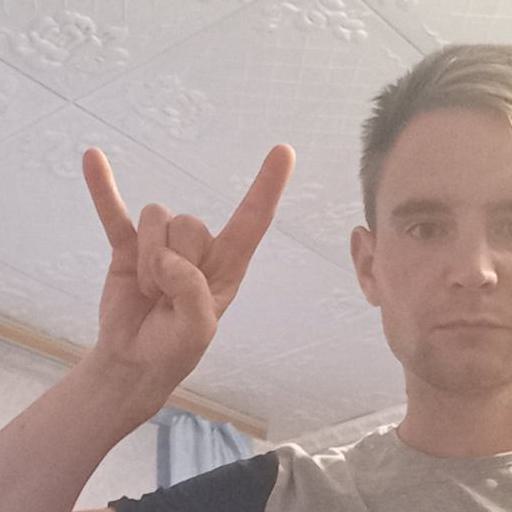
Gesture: rock